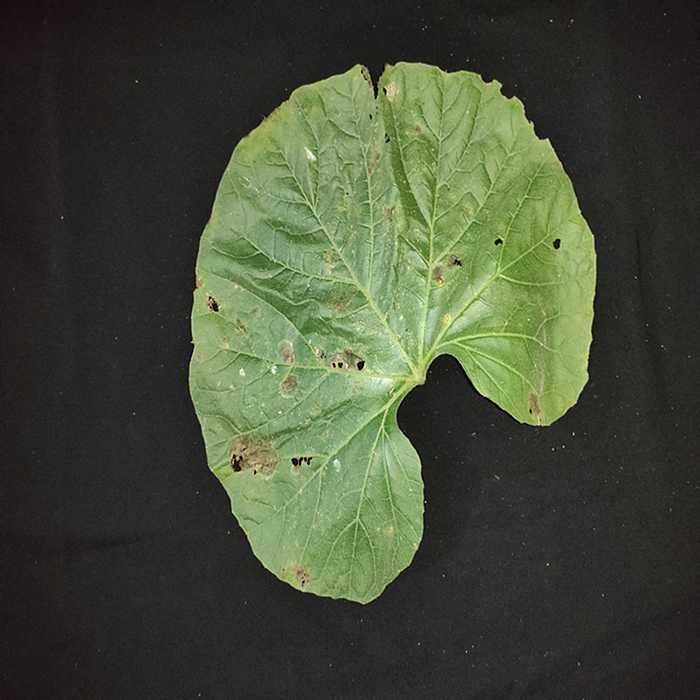
Plant: Bottle gourd
Label: Anthracnose